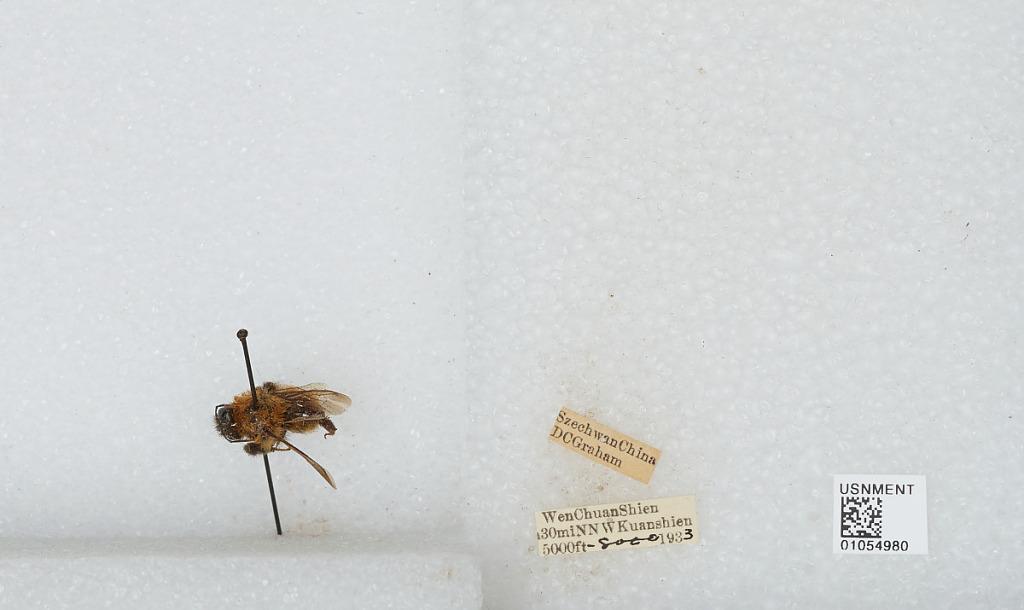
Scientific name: Bombus sp.
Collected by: D. Graham
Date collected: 1933--
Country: China
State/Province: Sichuan
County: Wenchuan Xian
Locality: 30 mi NNW Kuanshien